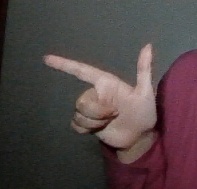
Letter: yaa